New York Game Awards

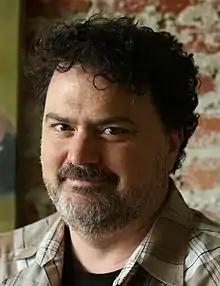
Tim Schafer won the Andrew Yoon Legend Award in 2022.

The 9th Annual New York Game Awards were held on January 21, 2020. The recipient of the Andrew Yoon Legend award was the former Nintendo of America president Reggie Fils-Aimé.